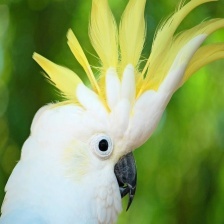
Species: COCKATOO
Scientific name: CACATUIDAE
ImageNet parent category: sulphur-crested_cockatoo